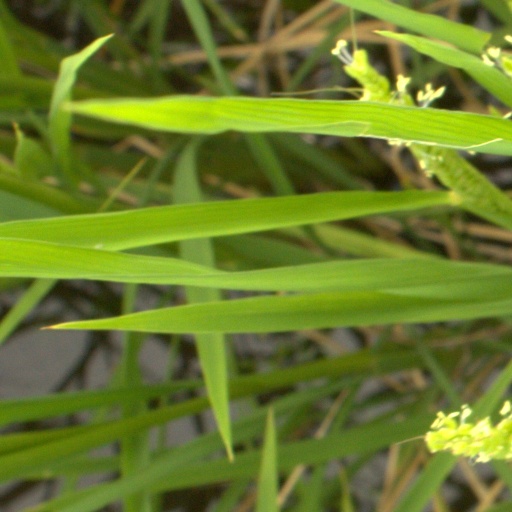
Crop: rice